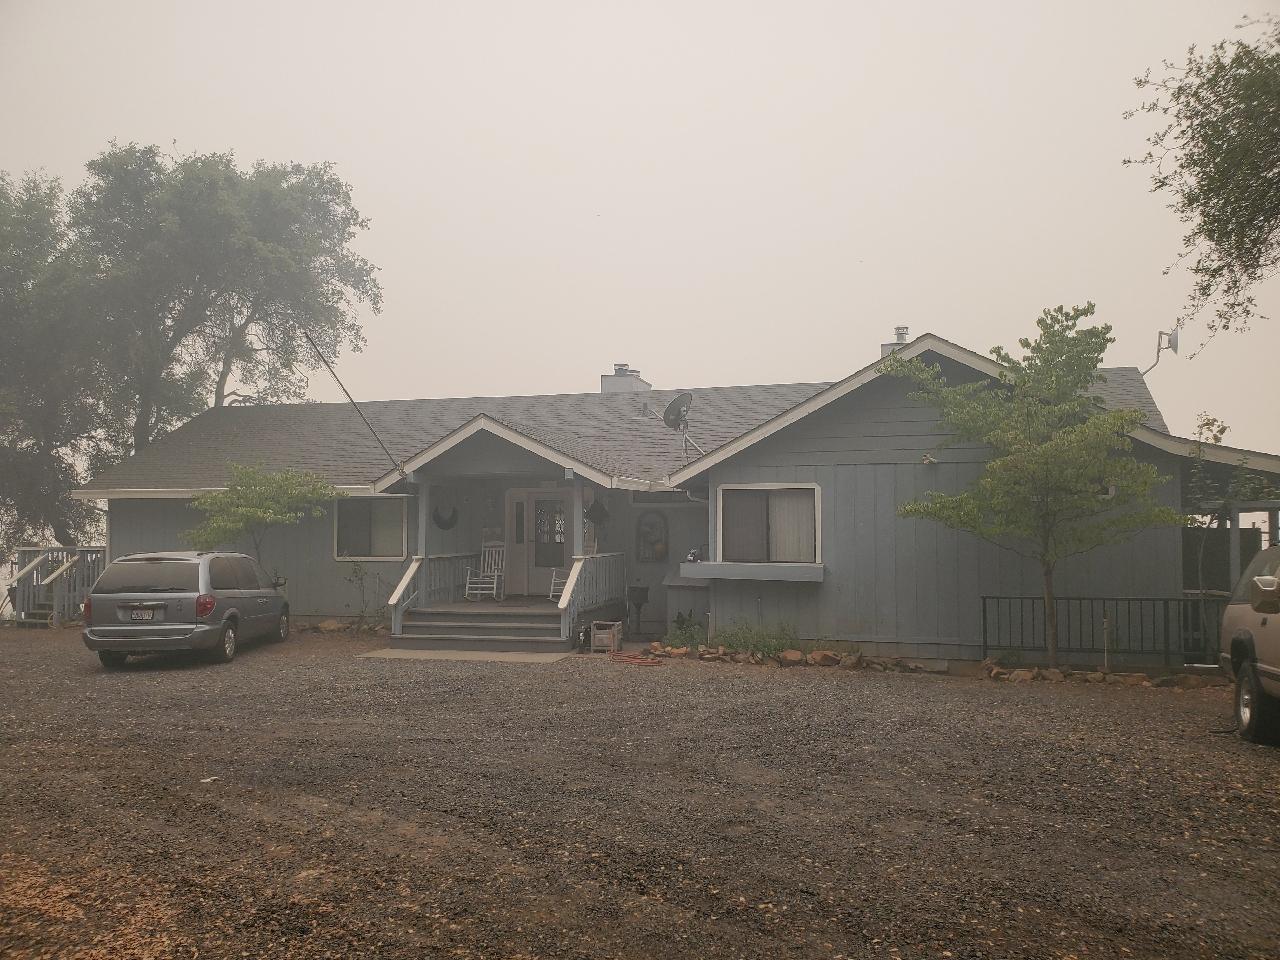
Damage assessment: no_damage